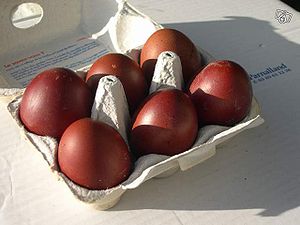
Maran / Galleri
Maran er en hønserace, der stammer fra Frankrig. Selve navnet kommer fra havnebyen Marans.